Burgellern Castle

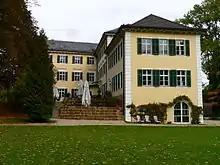
Burgellern Castle today

Only as it was turned into private property by the Kastner family from Bayreuth in 2005, the castle could be saved from further deterioration. With the restructuring and conversion of the castle into a Hotel and Restaurant, the progressive reconstruction started in 2006. In the castle grounds the path network was rebuilt, the castle was reopened 2008, the natural pool was reactivated and 2013 the restored pump house was reopened. The castle today provides all in all 22 guest rooms as well as conference and event rooms.